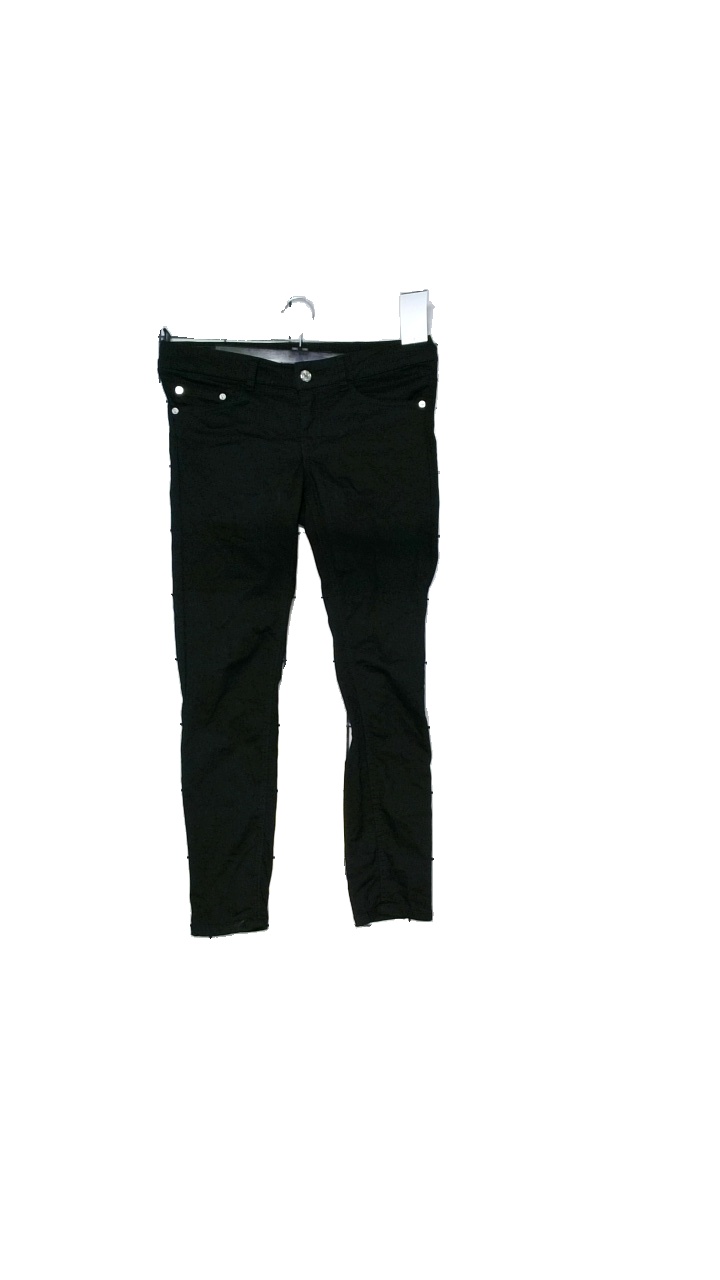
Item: Trousers (Ladies)
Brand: Bikbok
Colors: Black
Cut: Regular, Tight
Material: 63% cotton,  34% polyester, 4% elastane
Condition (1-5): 4
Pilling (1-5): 3
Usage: Reuse
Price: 50-100